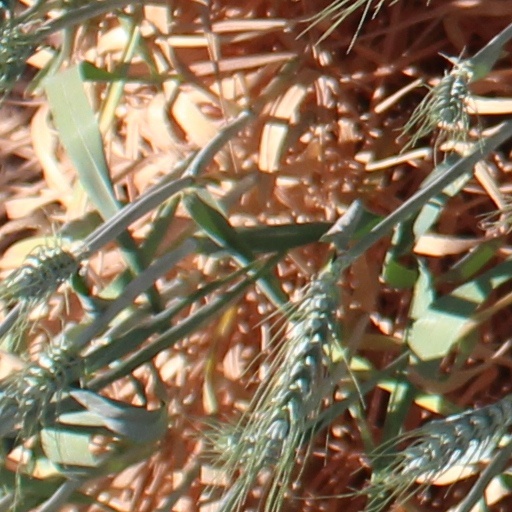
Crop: wheat